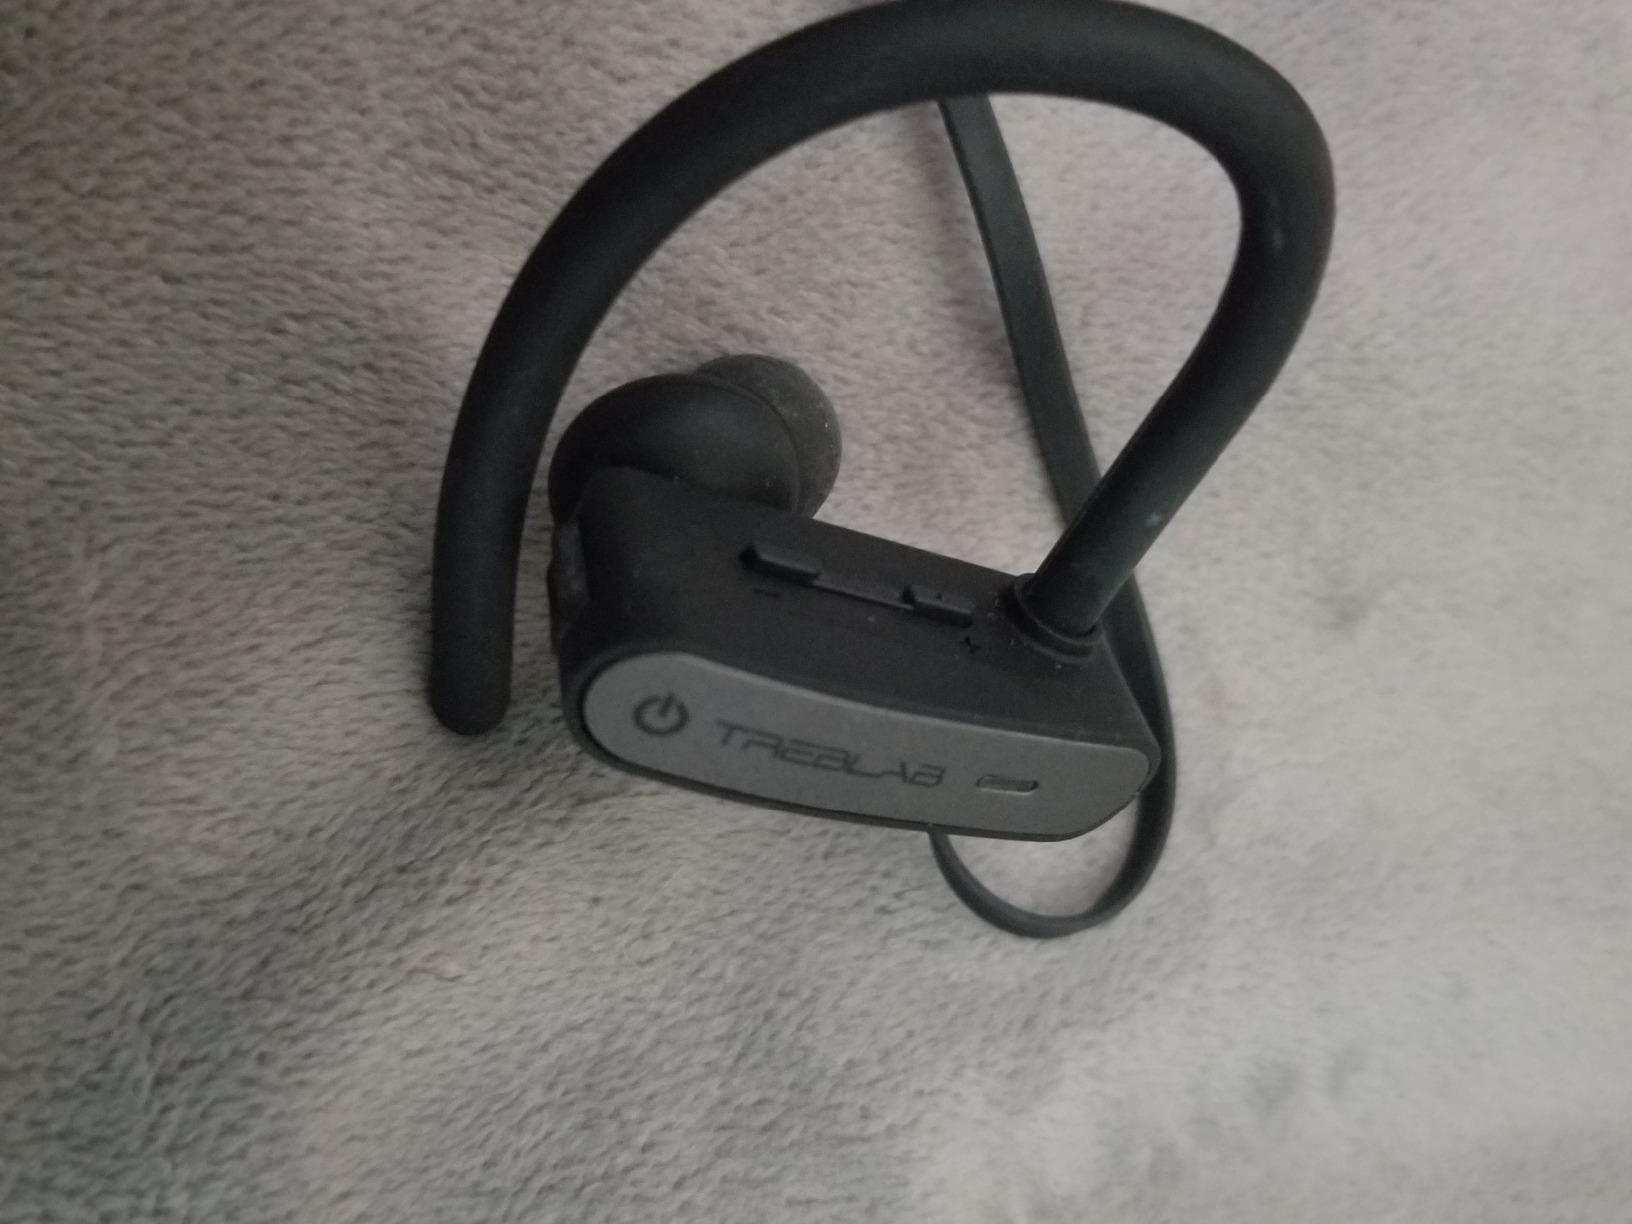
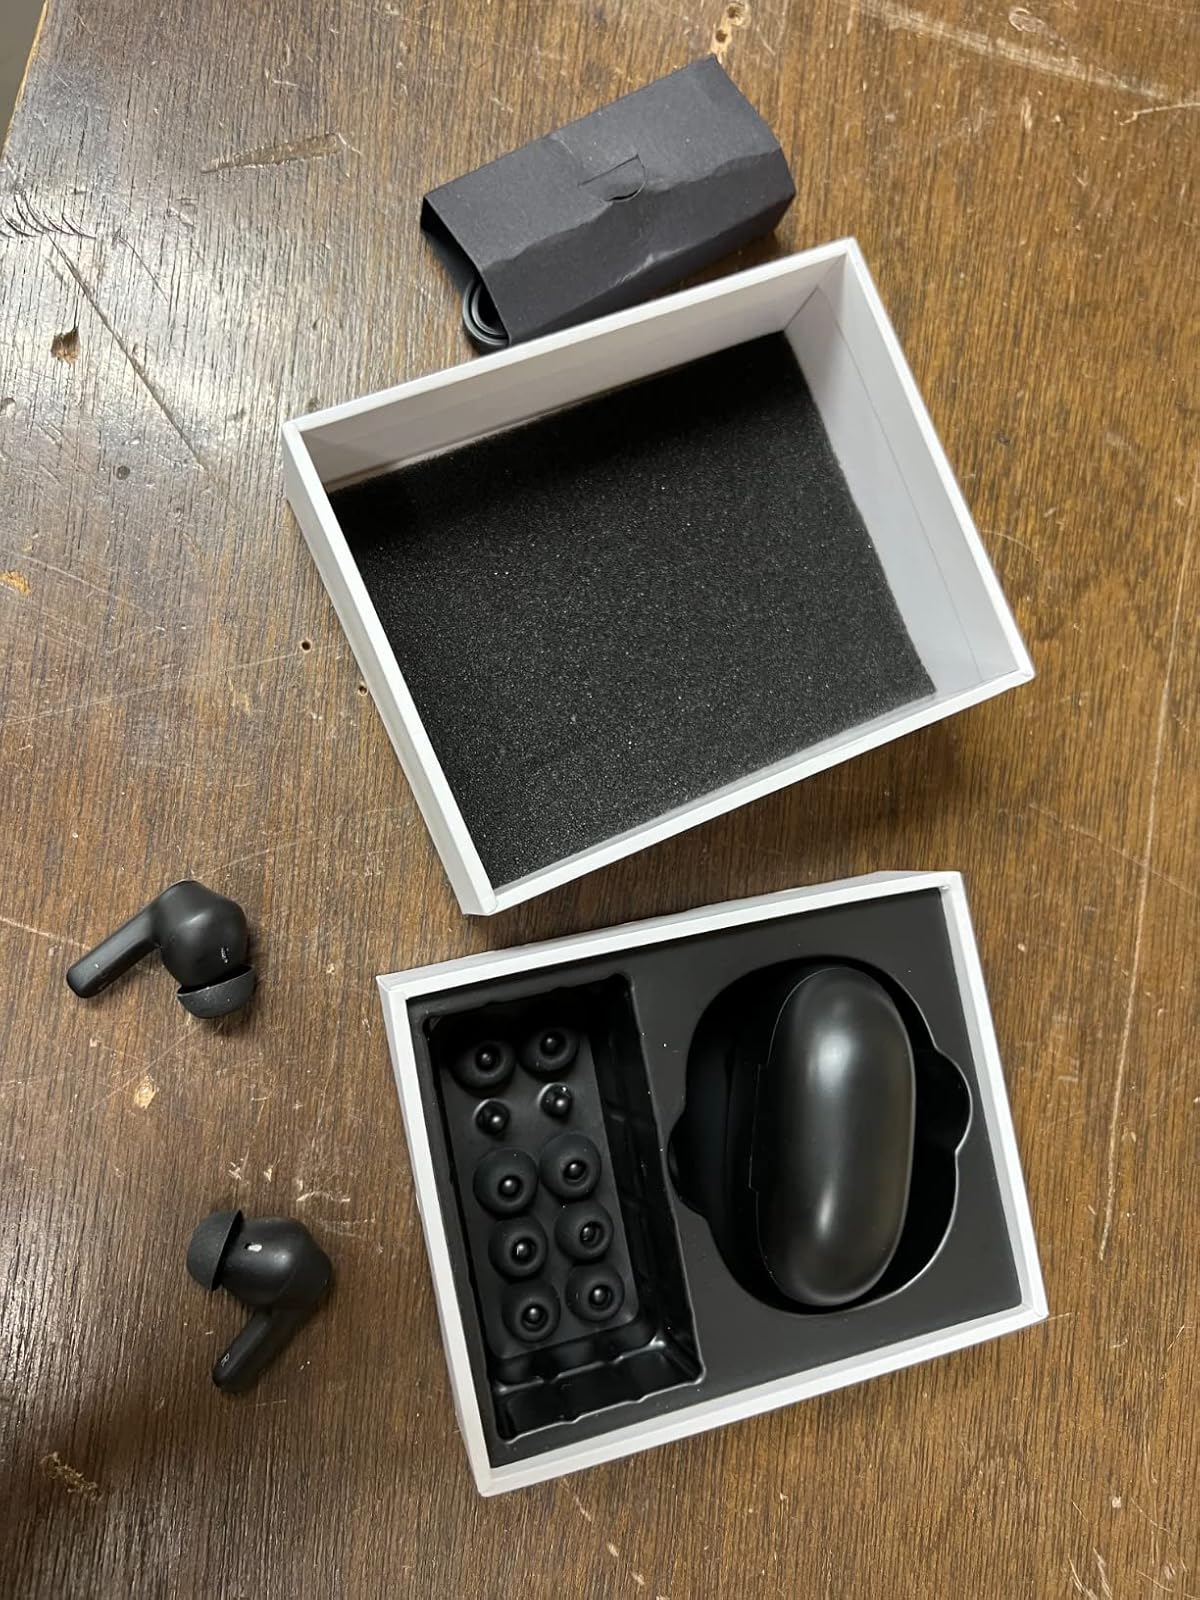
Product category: earbuds
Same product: no